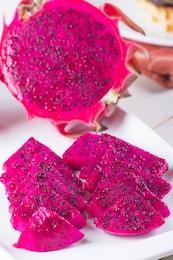
Label: Dragonfruit